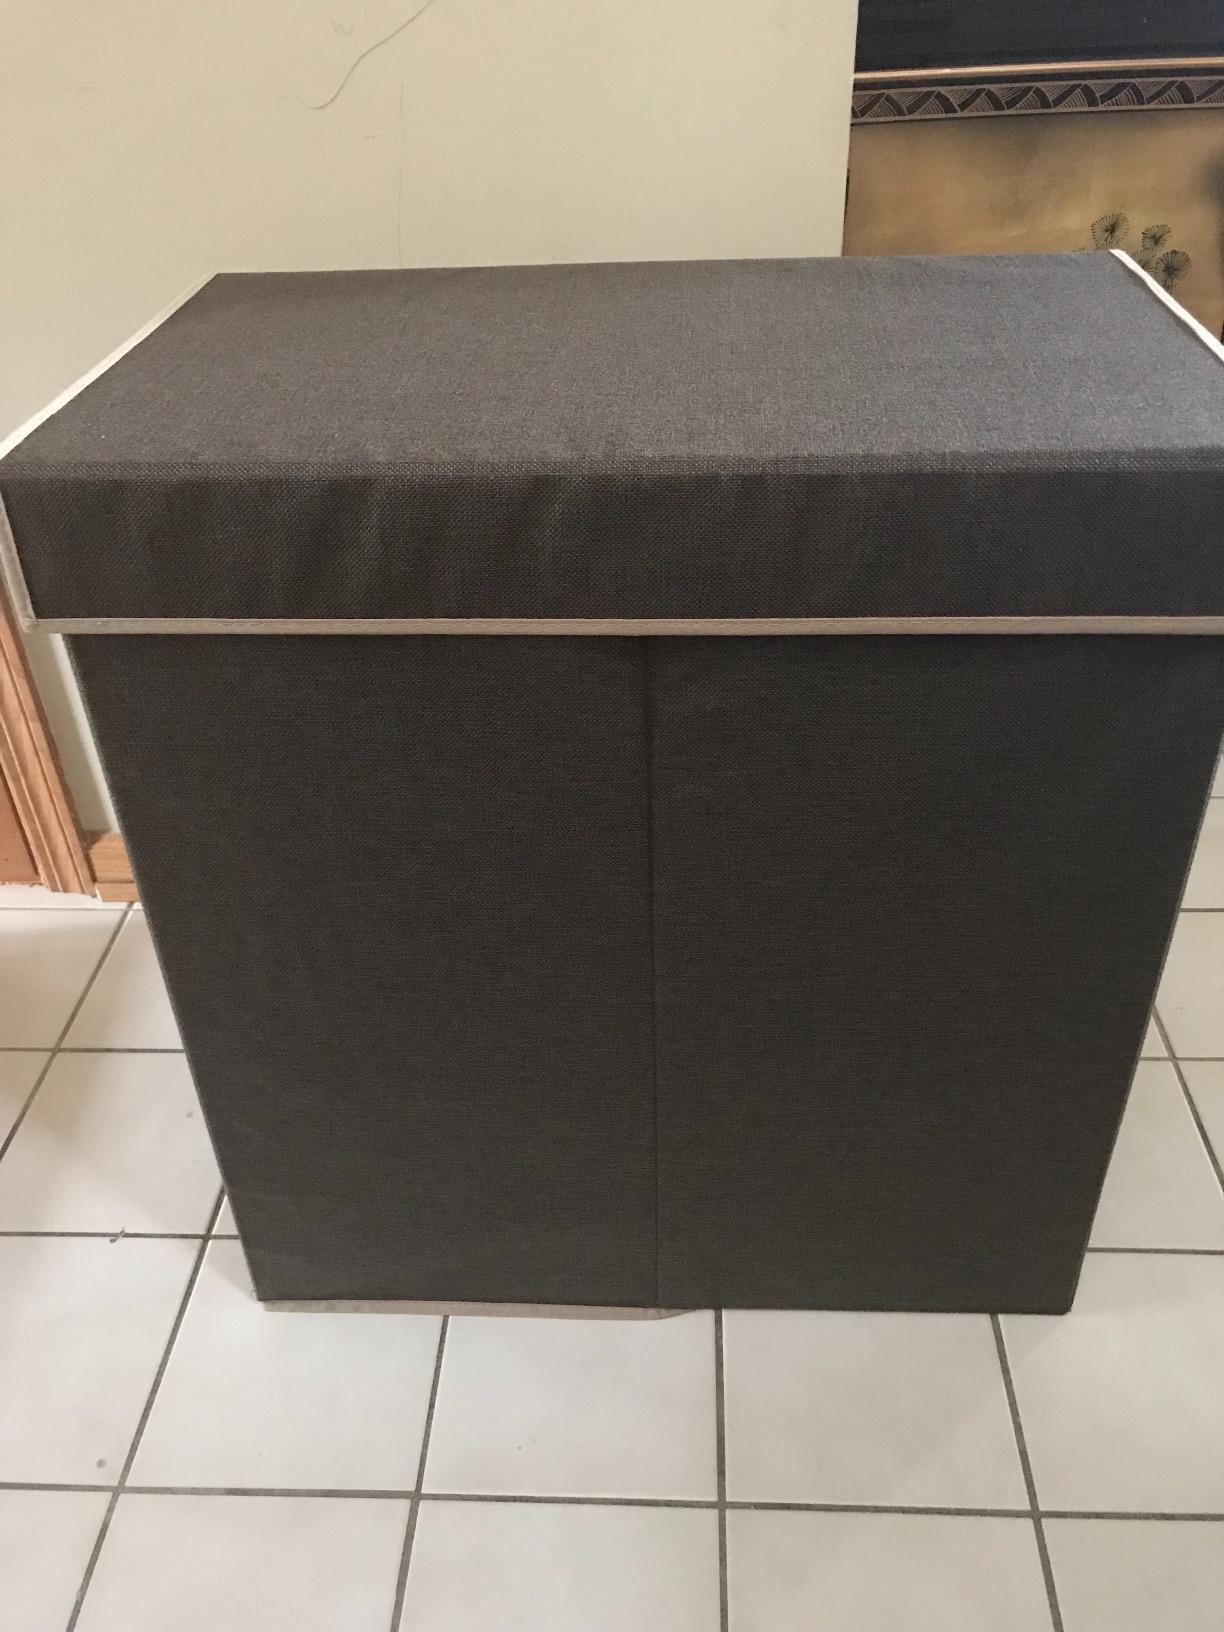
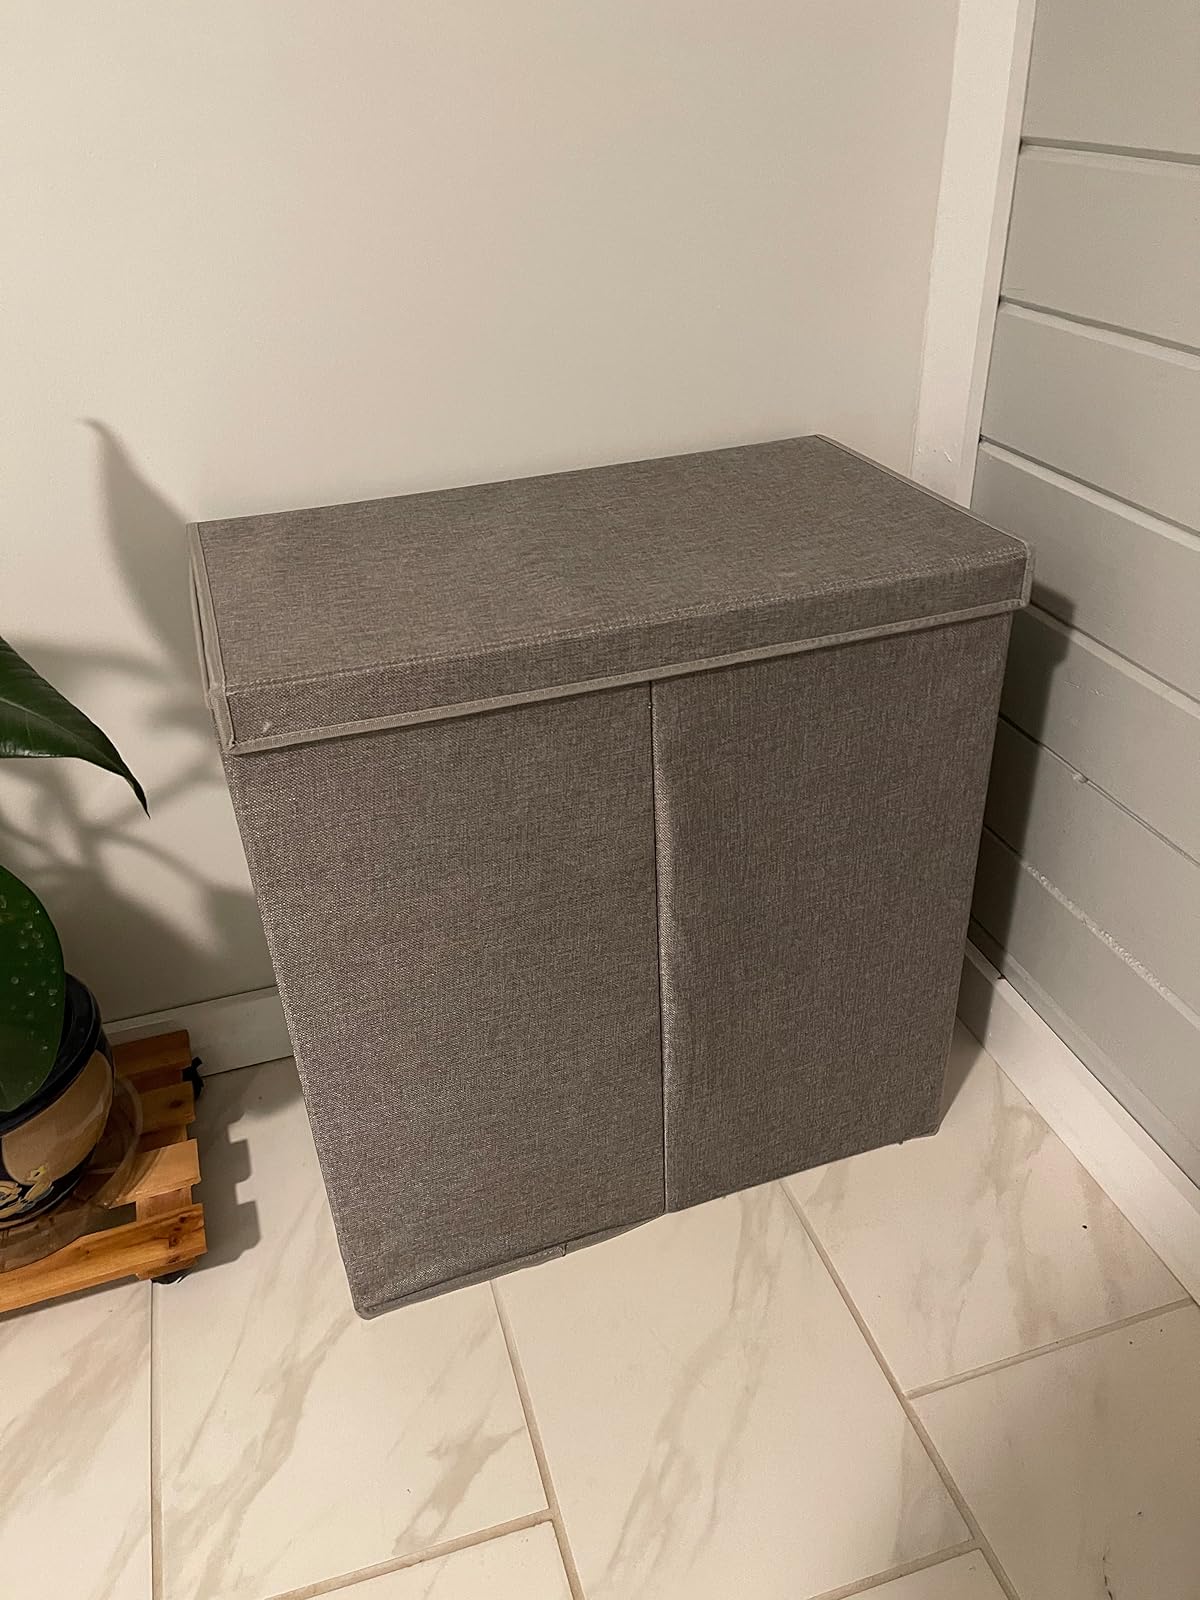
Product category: items_hamper
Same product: no